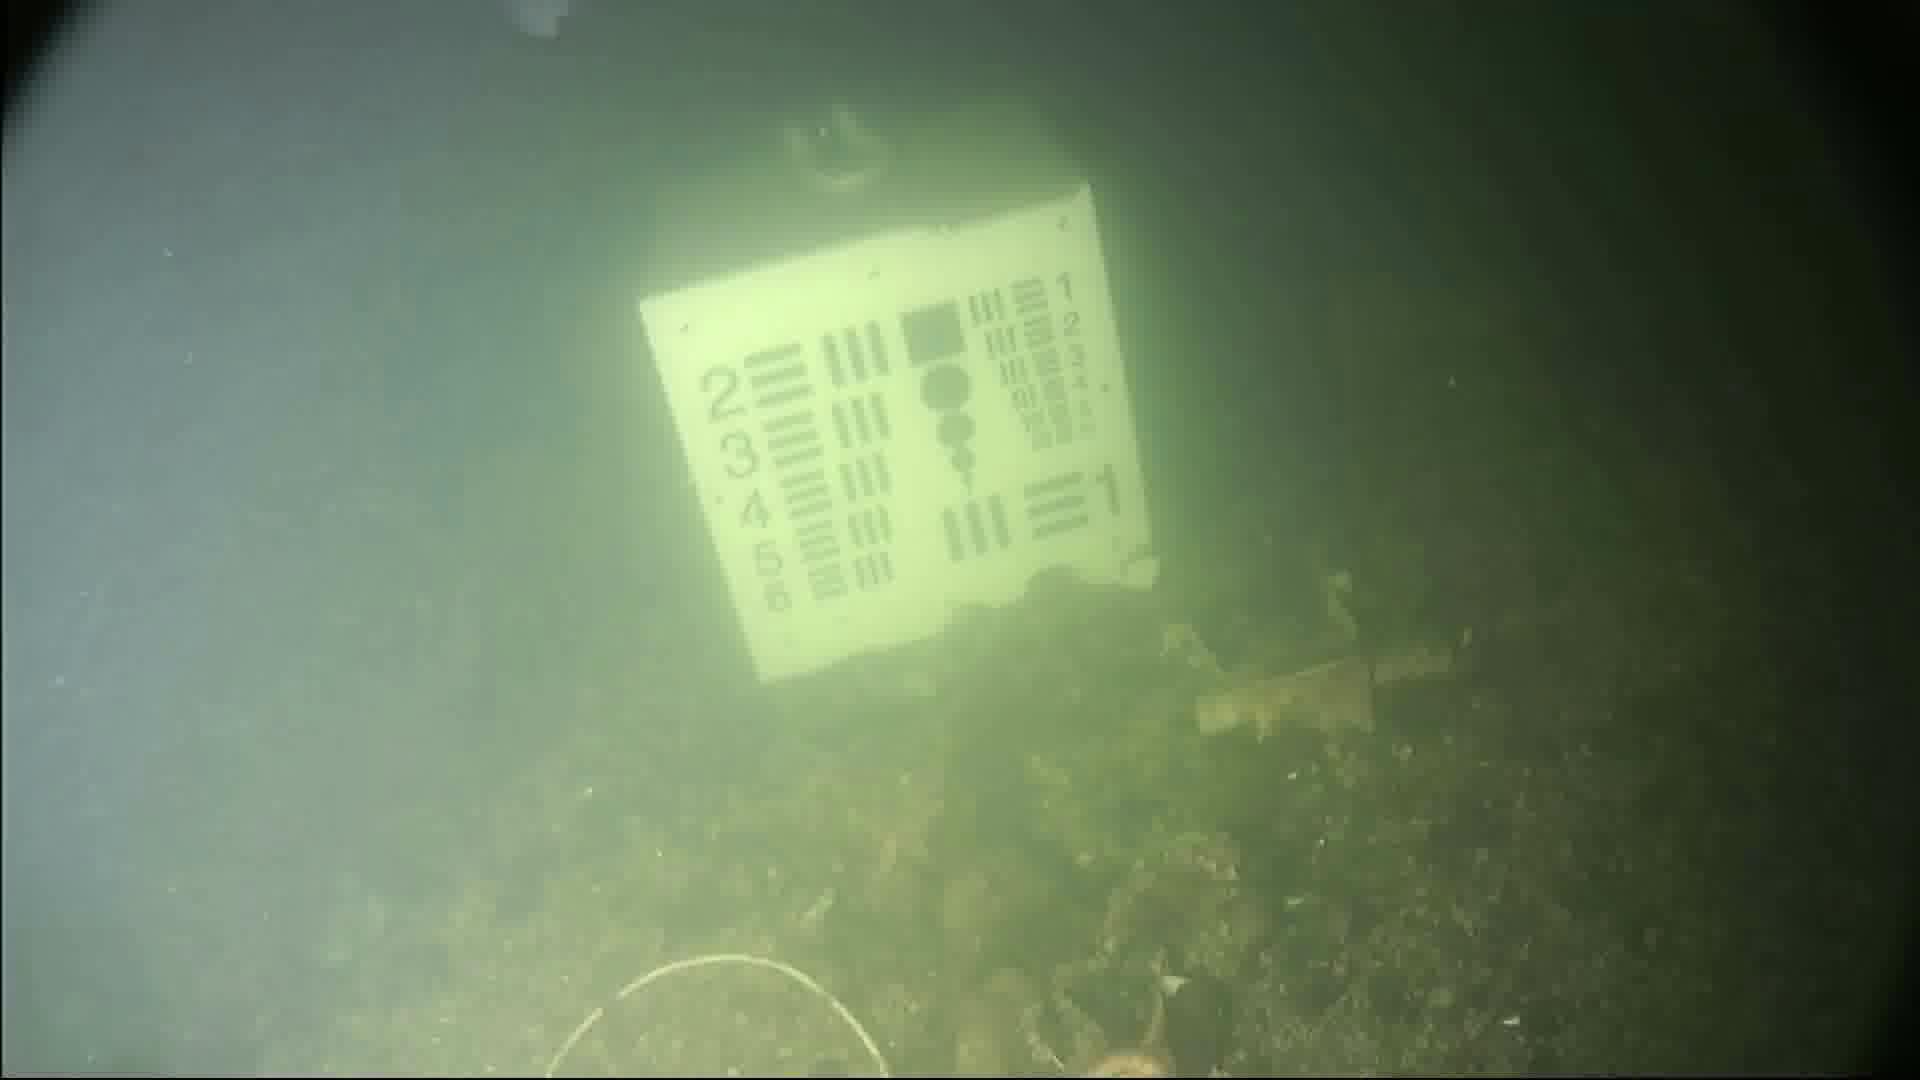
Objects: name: starfish
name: jellyfish